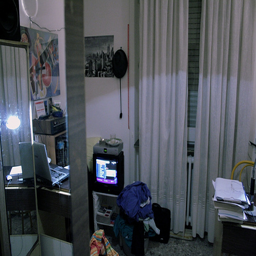
A living room with many things in the room.

A photo of someone's room with a small television, a mirrored wall, white curtains, and random things througout,
A small television is on in a room
Bags are on the floor of this office room.
A bedroom scene with a window and a television.